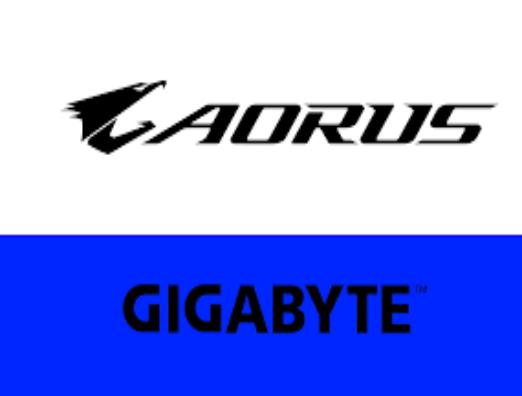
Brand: Gigabyte
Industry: Electronic